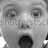
Emotion: surprise